Russian literature

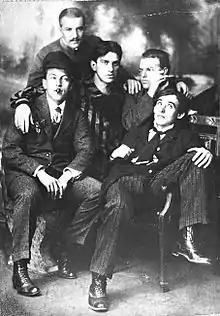

As Romanticism came to command the stage, the Age of Realism began to flourish as well. The first great Russian rich language novel was "Dead Souls" (1842) by Nikolai Gogol. The realistic natural school of fiction is said to have begun with the works of Ivan Goncharov, mainly remembered for his novel "Oblomov" (1859), as well as Ivan Turgenev. Fyodor Dostoyevsky and Leo Tolstoy soon became internationally renowned, to the point that scholars, such as F. R. Leavis, have frequently described them as among the greatest novelists of all time. Tolstoy's Christian anarchism can be seen in the following quote: